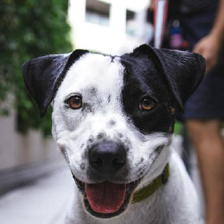
Label: animals